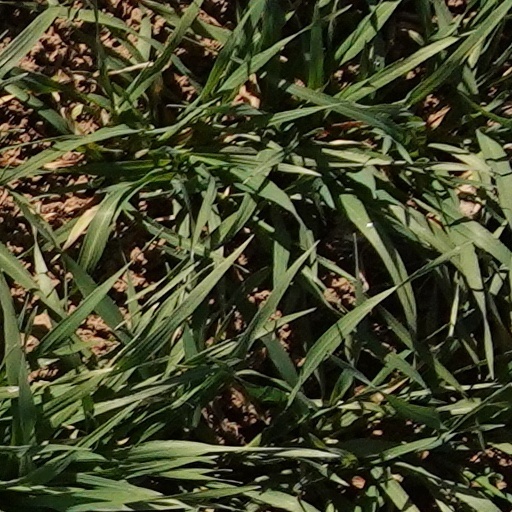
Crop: wheat